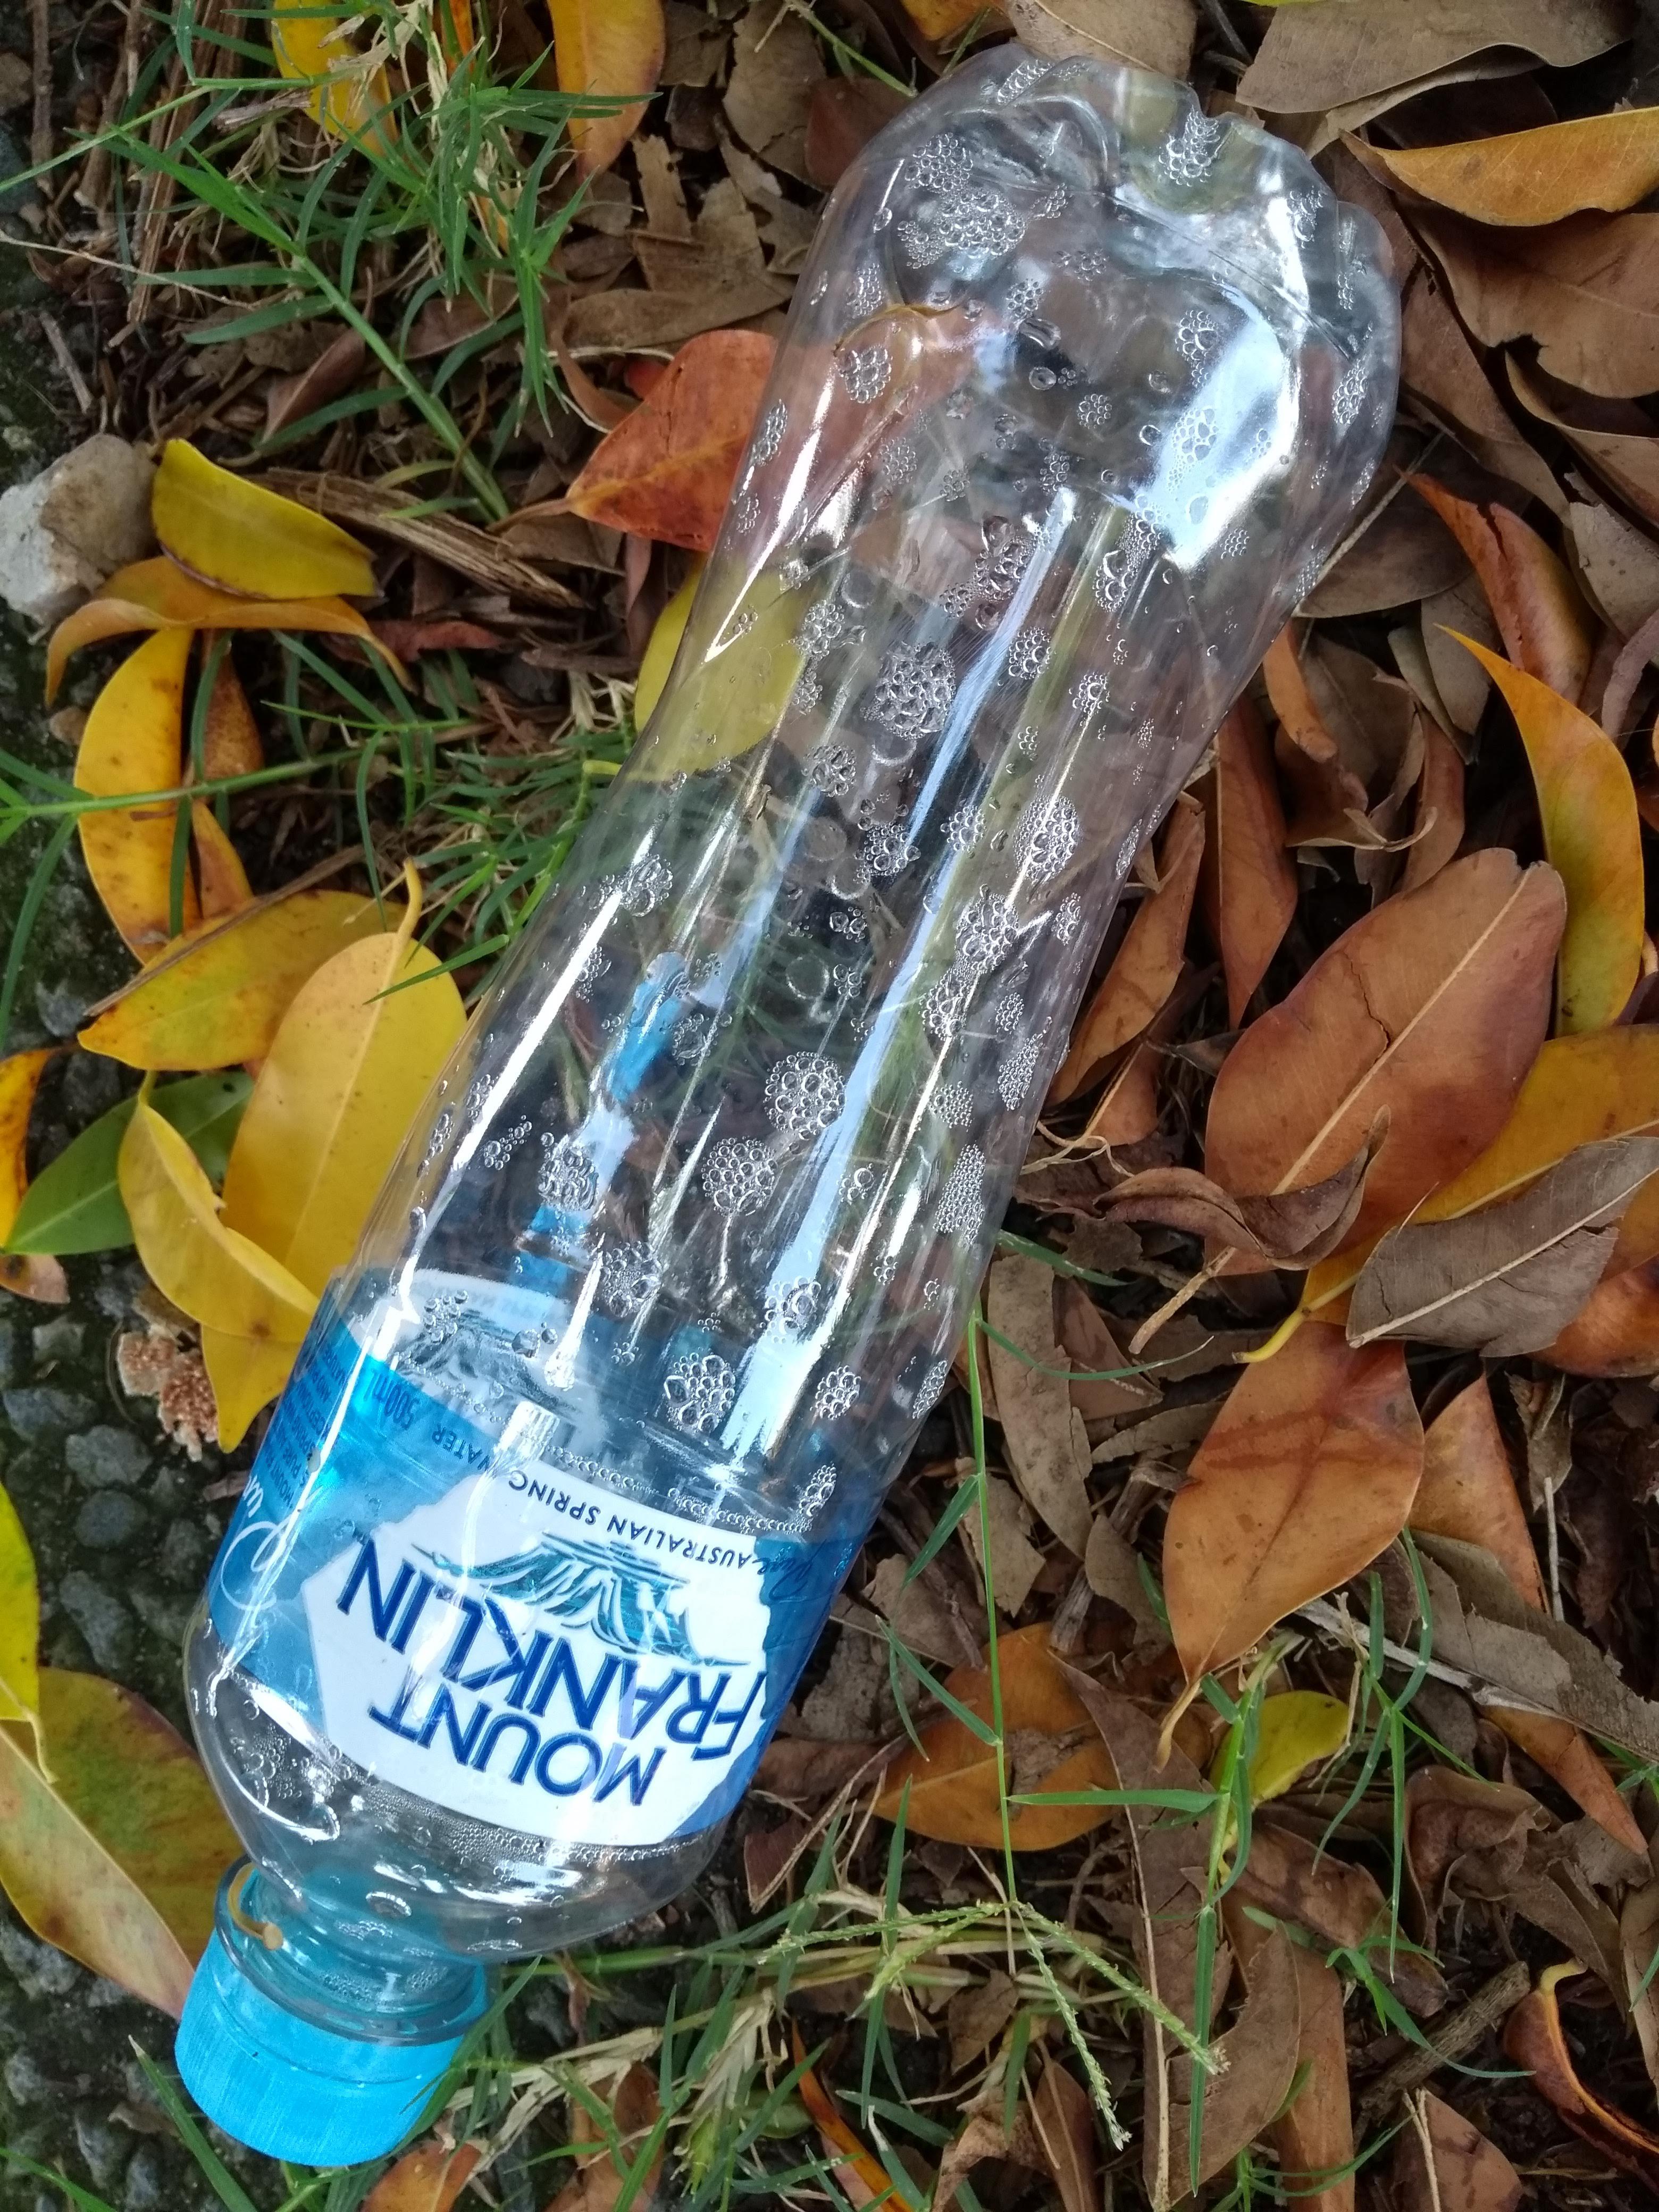
Object: Clear plastic bottle (Bottle)

Object: Plastic bottle cap (Bottle cap)